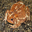
Label: frog